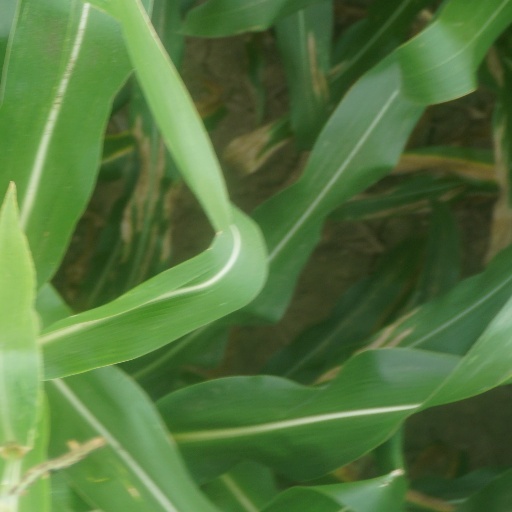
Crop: maize; corn